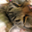
Label: cat